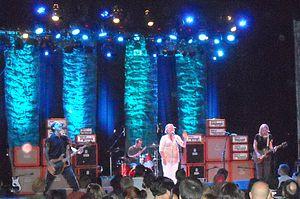
Magnapop est un groupe de rock américain, originaire d'Atlanta, en Géorgie. Formé en 1989, le groupe est constitué, depuis son origine, de la chanteuse Linda Hopper et de la guitariste Ruthie Morris. Parmi leur succès, le morceau Slowly, Slowly, figurant sur leur second album studio Hot Boxing, et Open the Door, paru sur l'album Rubbing Doesn't Help.